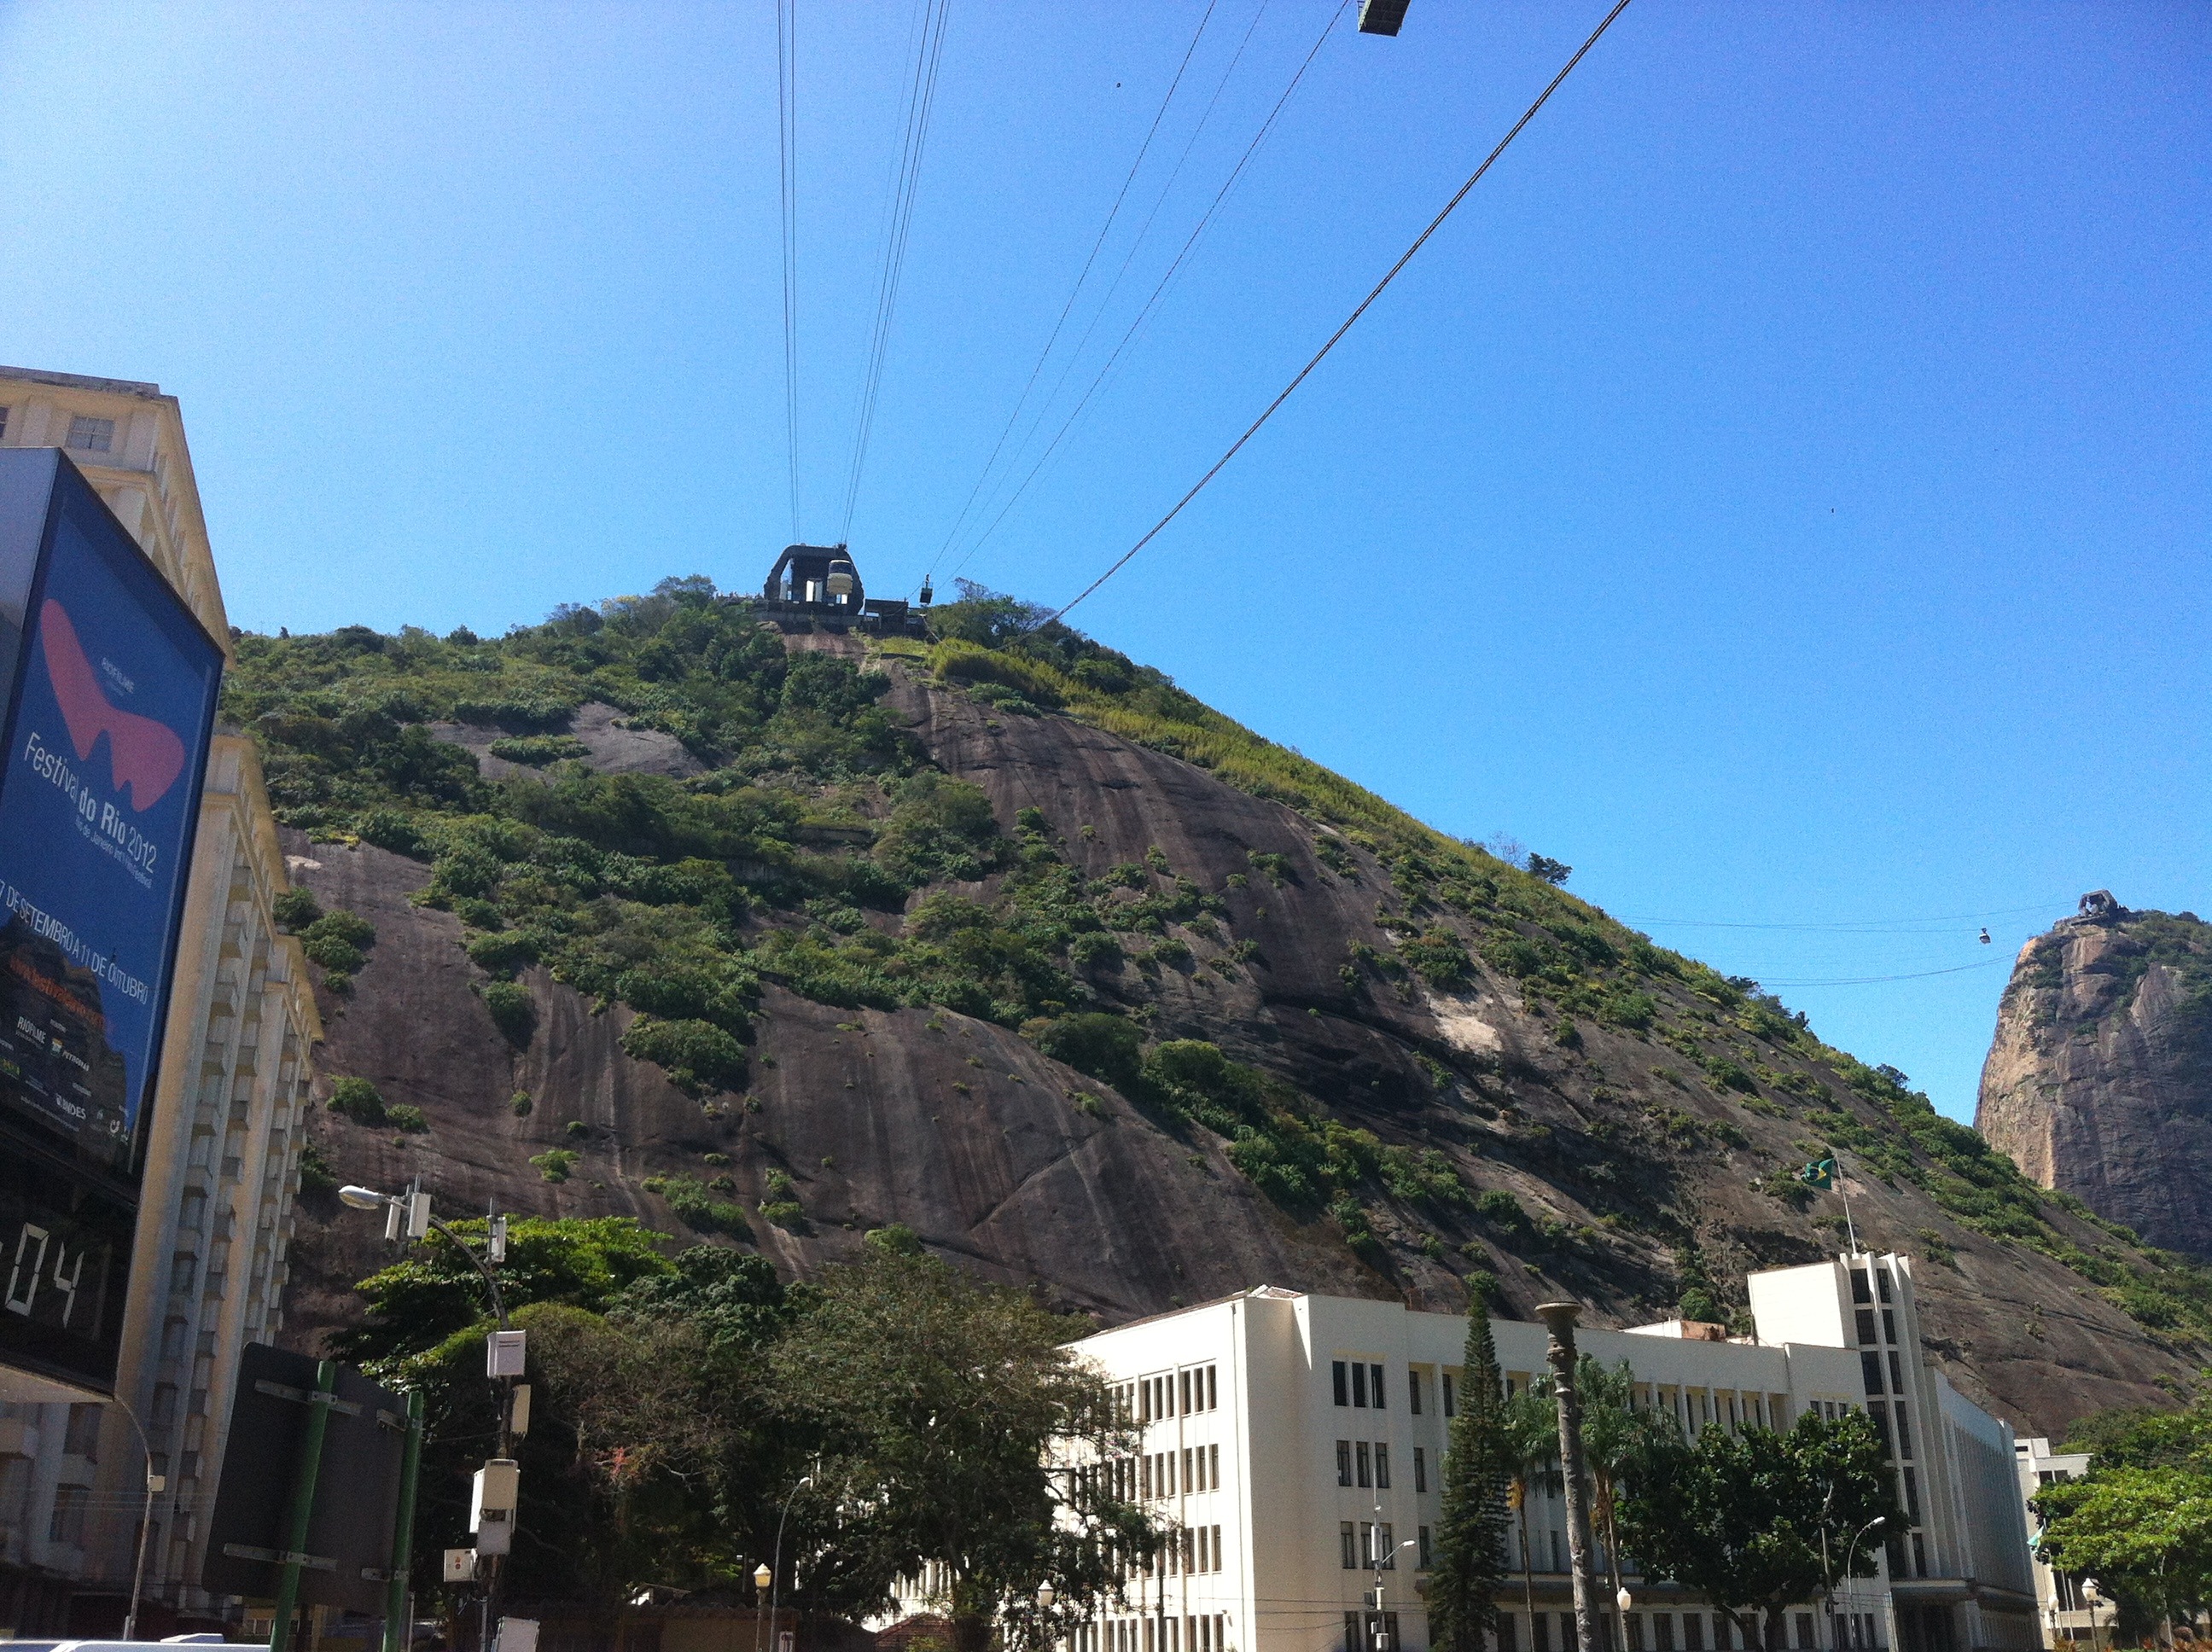
town, vacation, travel, transport, tourism, cable car, rio de janeiro, tours, complexo do p o de a car, residential area, human settlement